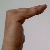
The image shows a hand gesture representing a space in Indian Sign Language.